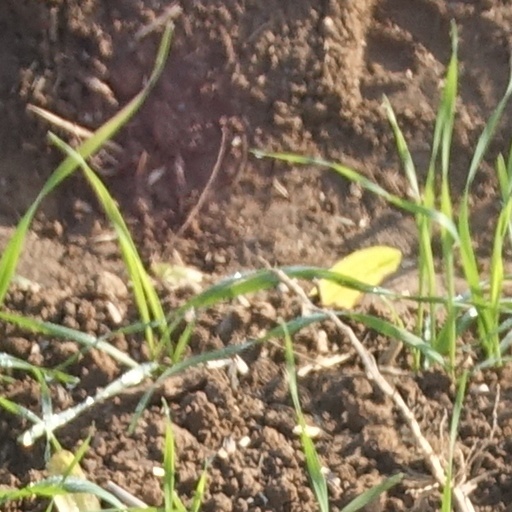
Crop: wheat